July Monarchy

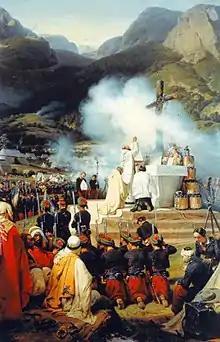
First mass in Kabylie during the French conquest of Algeria, 1837

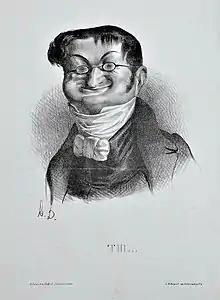
, by

Against their hopes, the trial finally turned to the Republicans' disadvantage, by giving them a radical image which reminded the public opinion of the excesses of Jacobinism and frightened the bourgeois. The of July 1835, which took place on Paris during a review of the National Guard by for the commemorations of the July Revolution, further scared the notables.